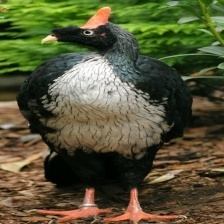
Species: HORNED GUAN
Scientific name: OREOPHASIS DERBIANUS